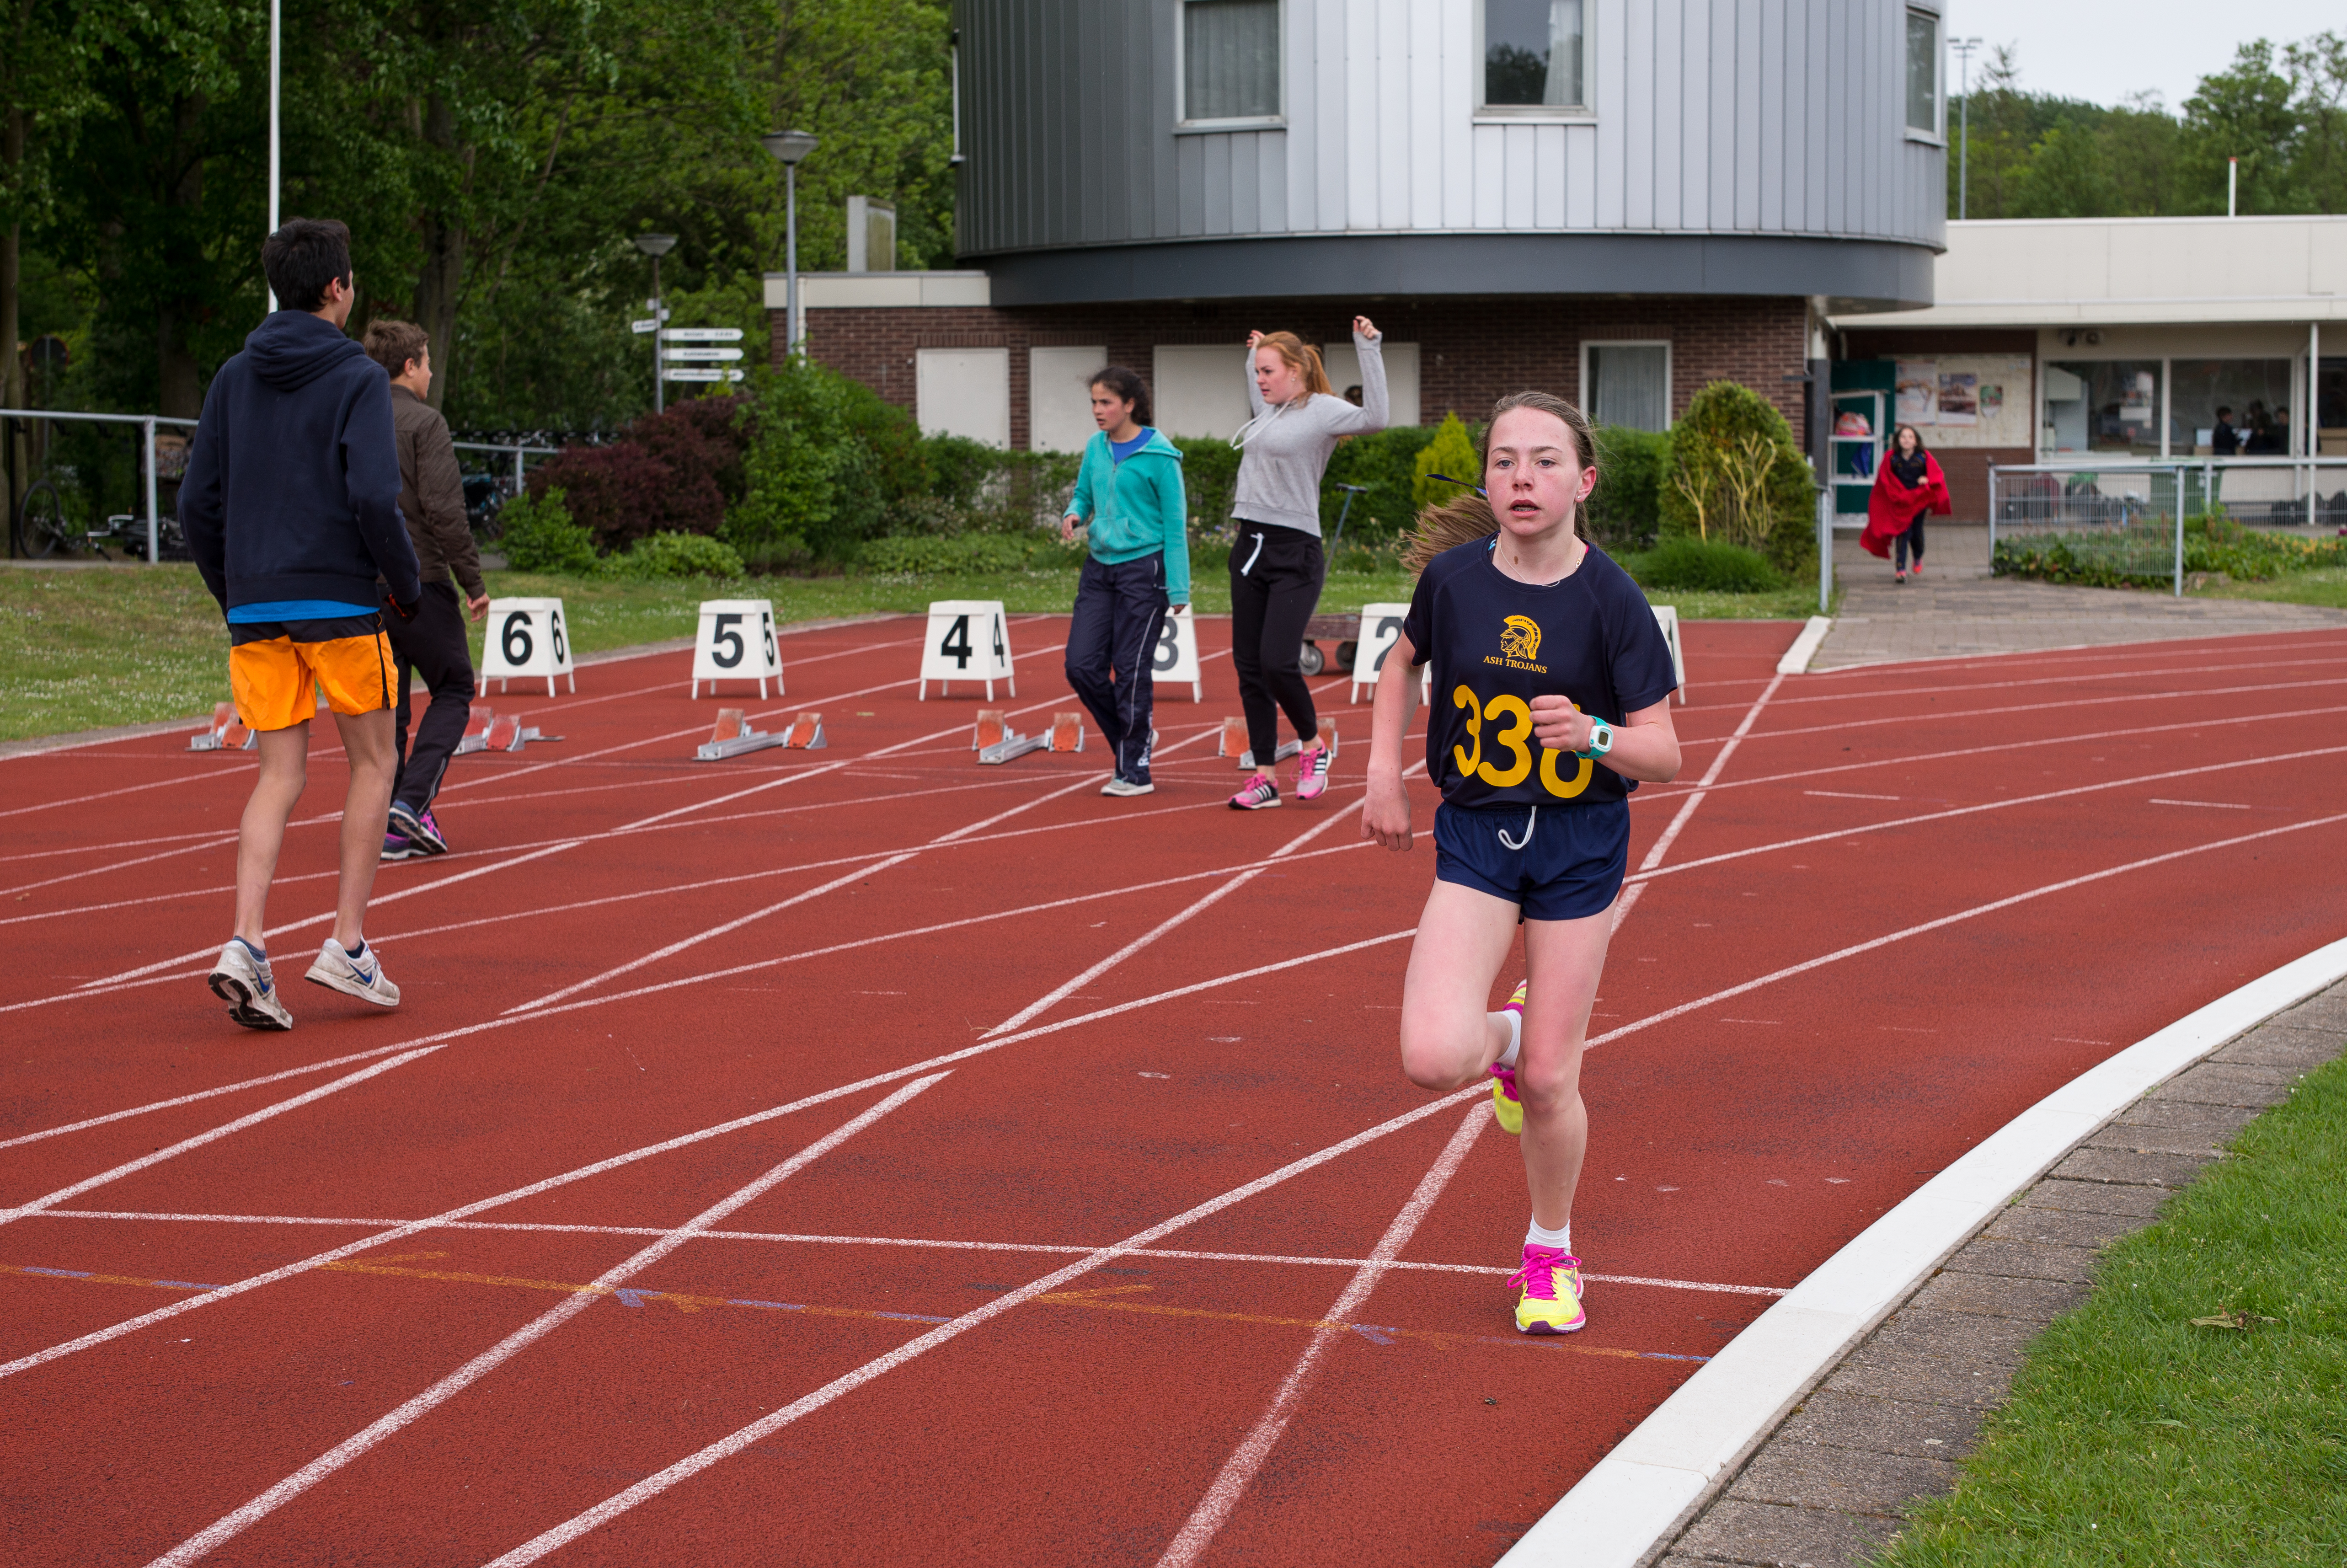
sports, athletics, sprint, track and field athletics, middle distance running, 800 metres, 4 100 metres relay